Alexander Hay (South Australian politician)

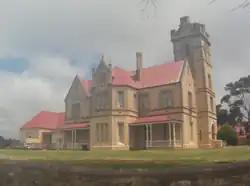
In 1879, Hay commissioned the Mt Breckan mansion.

Hay began building a summer residence at Victor Harbor in 1879. In 1881, the Mount Breckan mansion, one of the largest residences in Australia at that time, was completed.